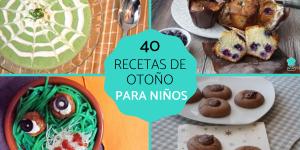
recetas de otono para ninos